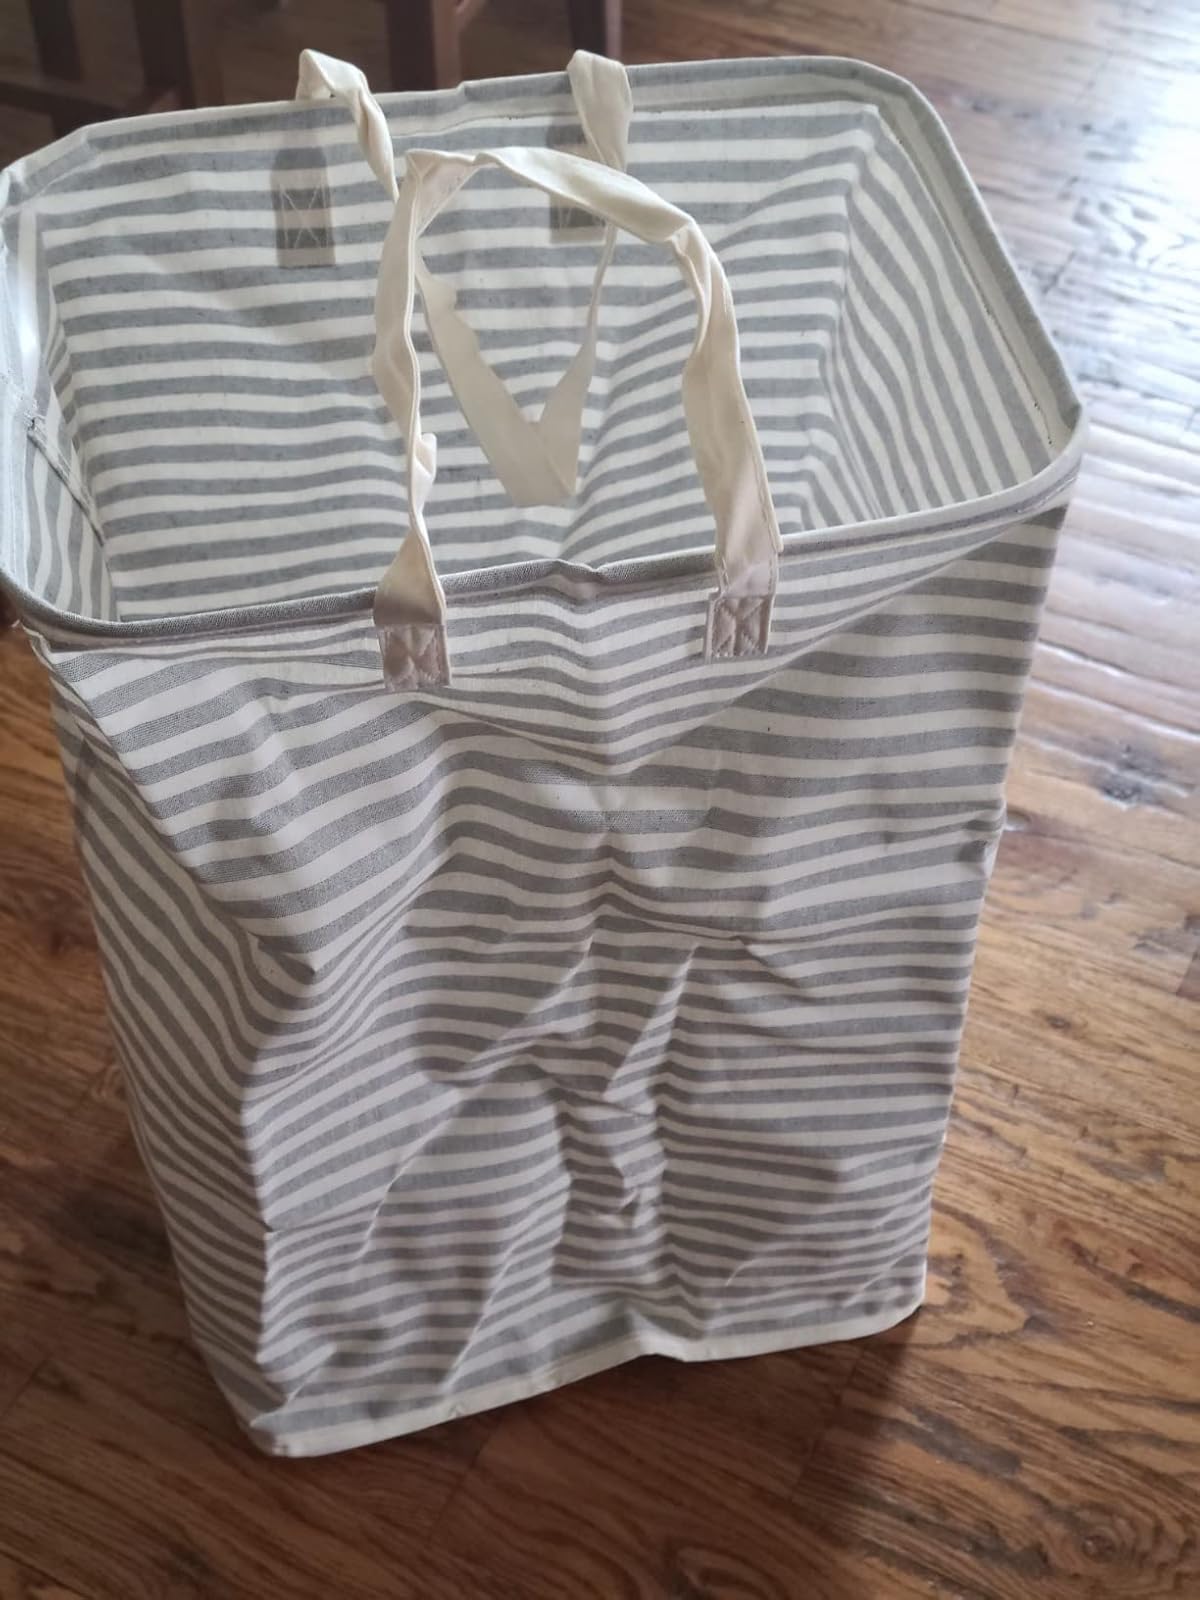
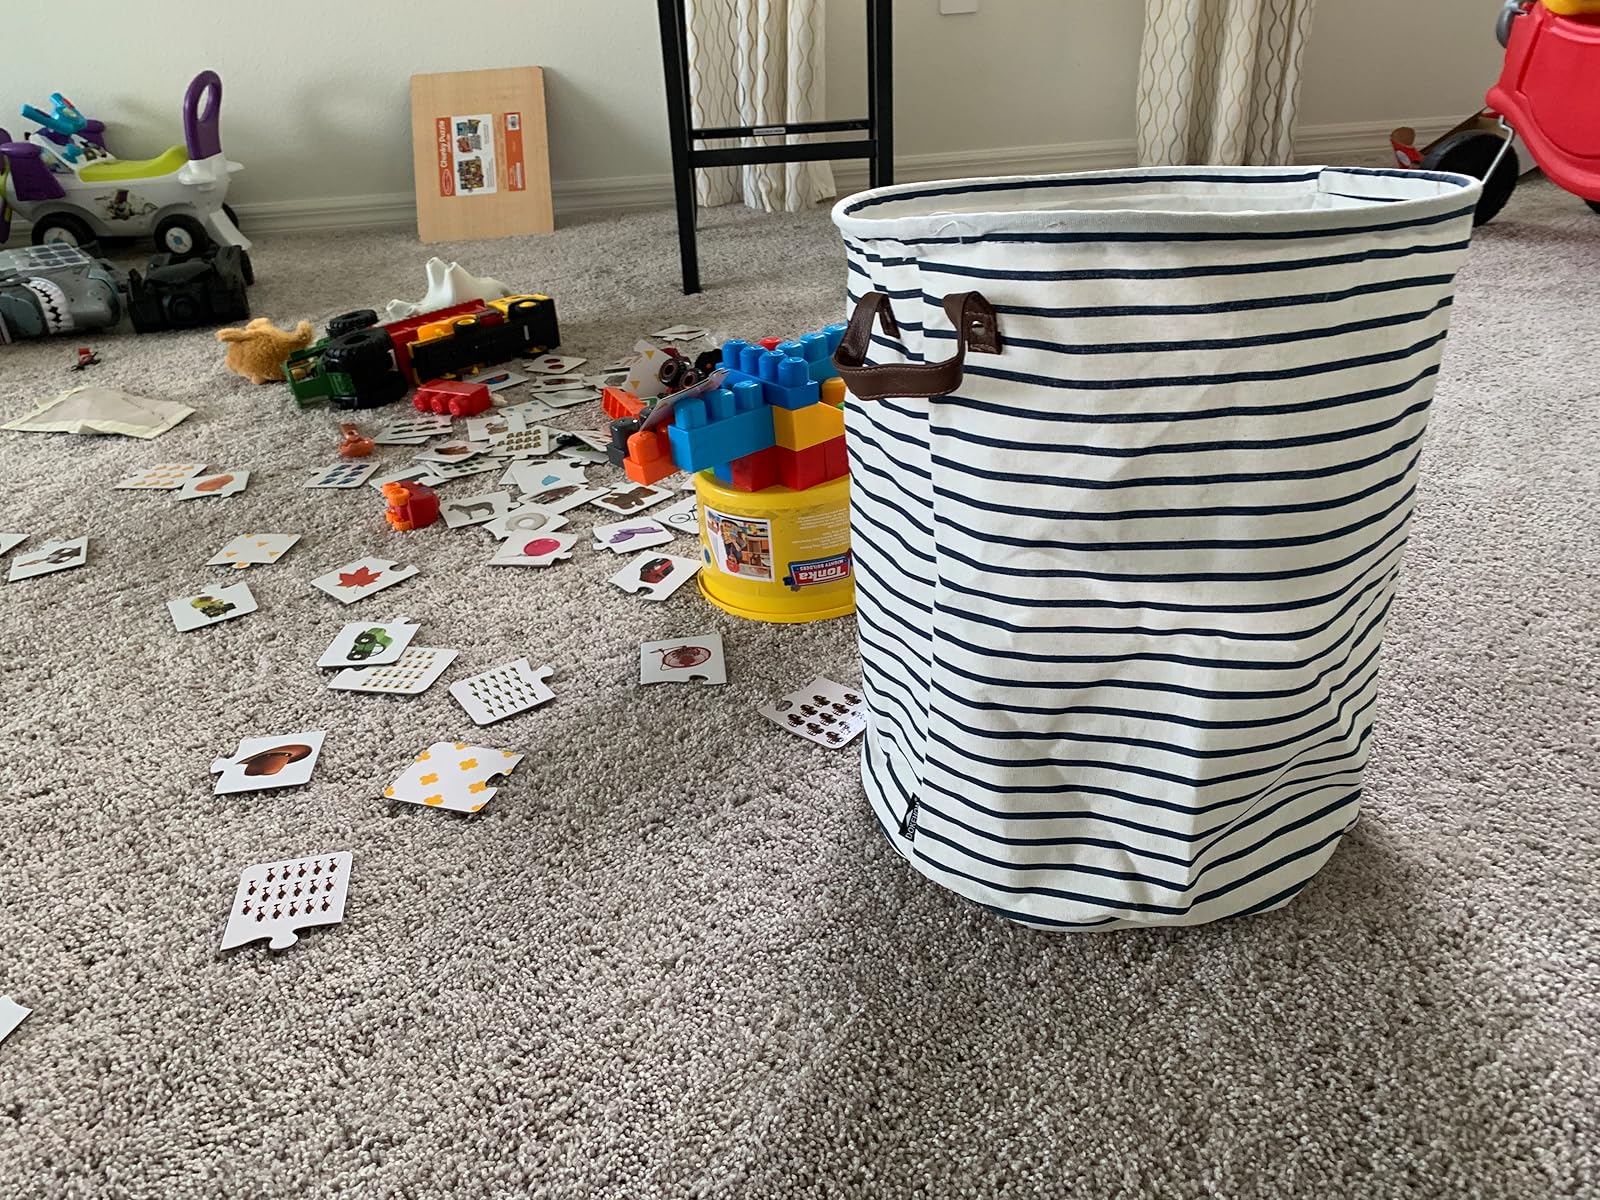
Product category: items_hamper
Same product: no